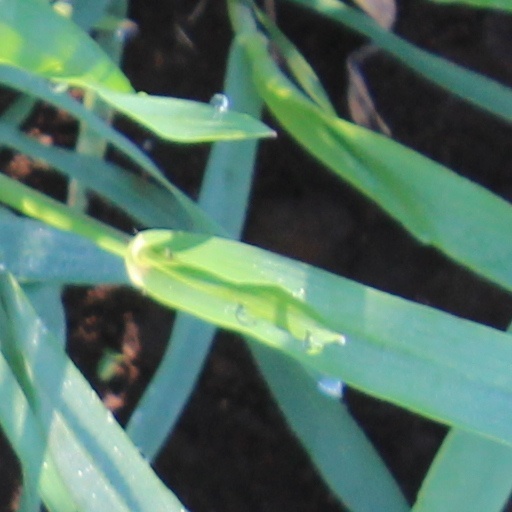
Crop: wheat